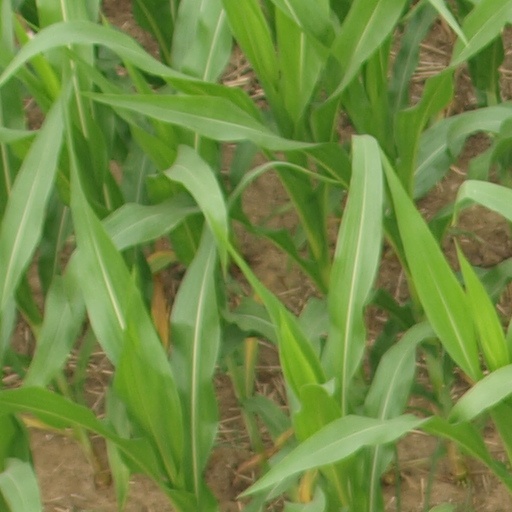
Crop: maize; corn